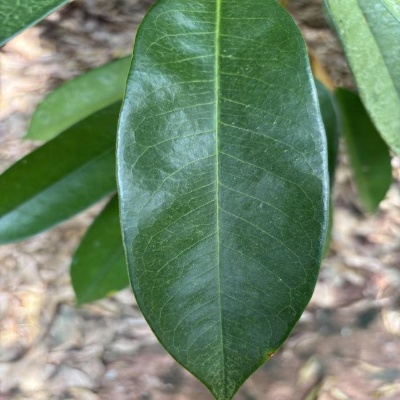
Label: Leaf_Healthy